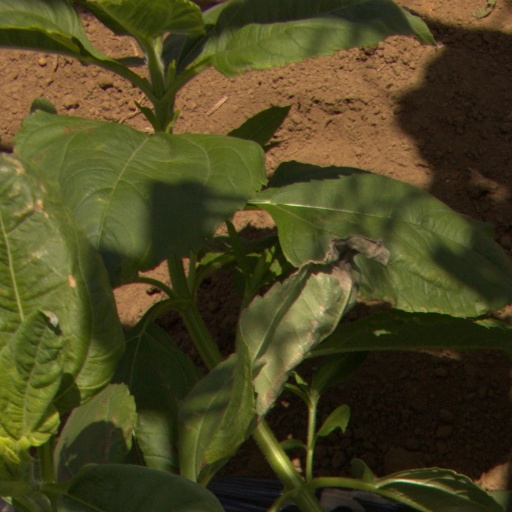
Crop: Jerusalem artichoke